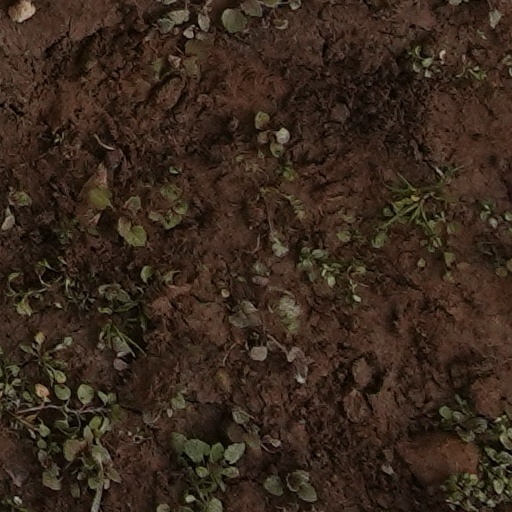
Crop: wheat